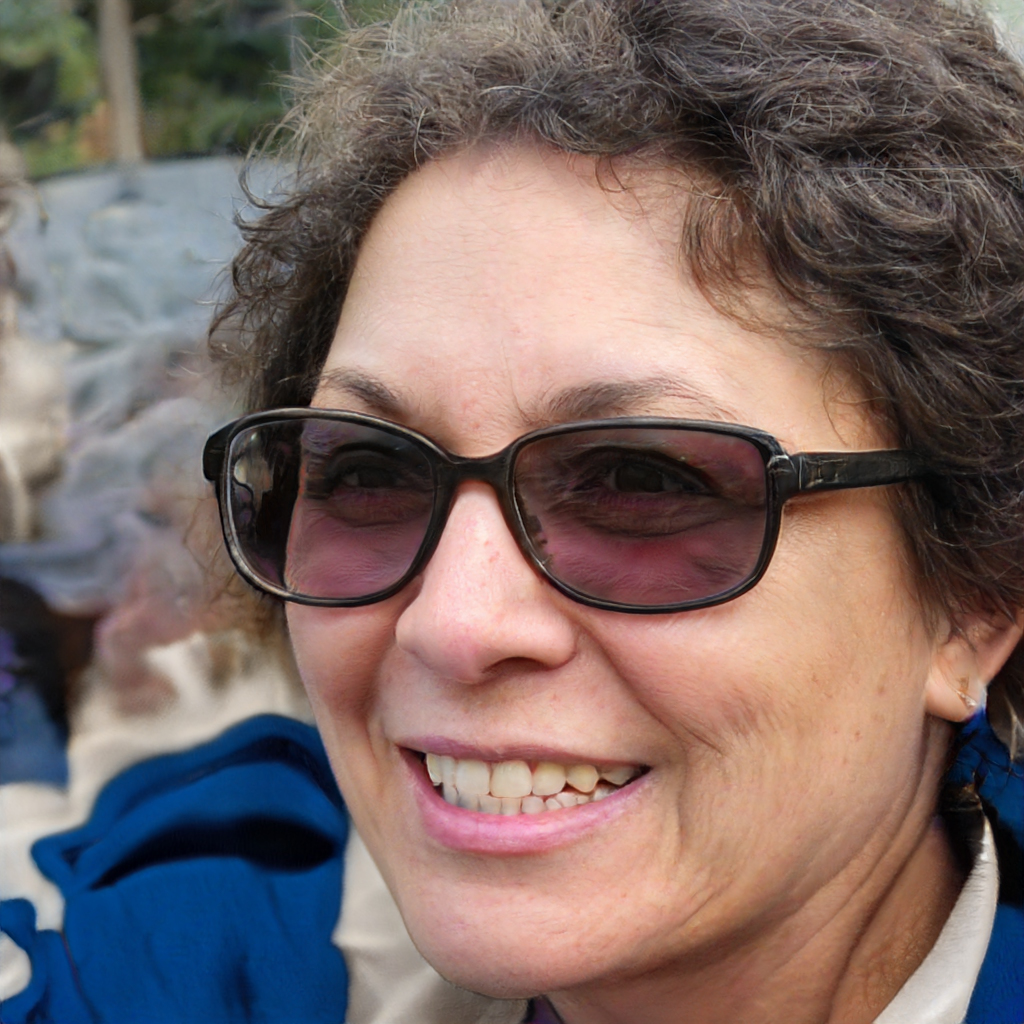
Gender: Female